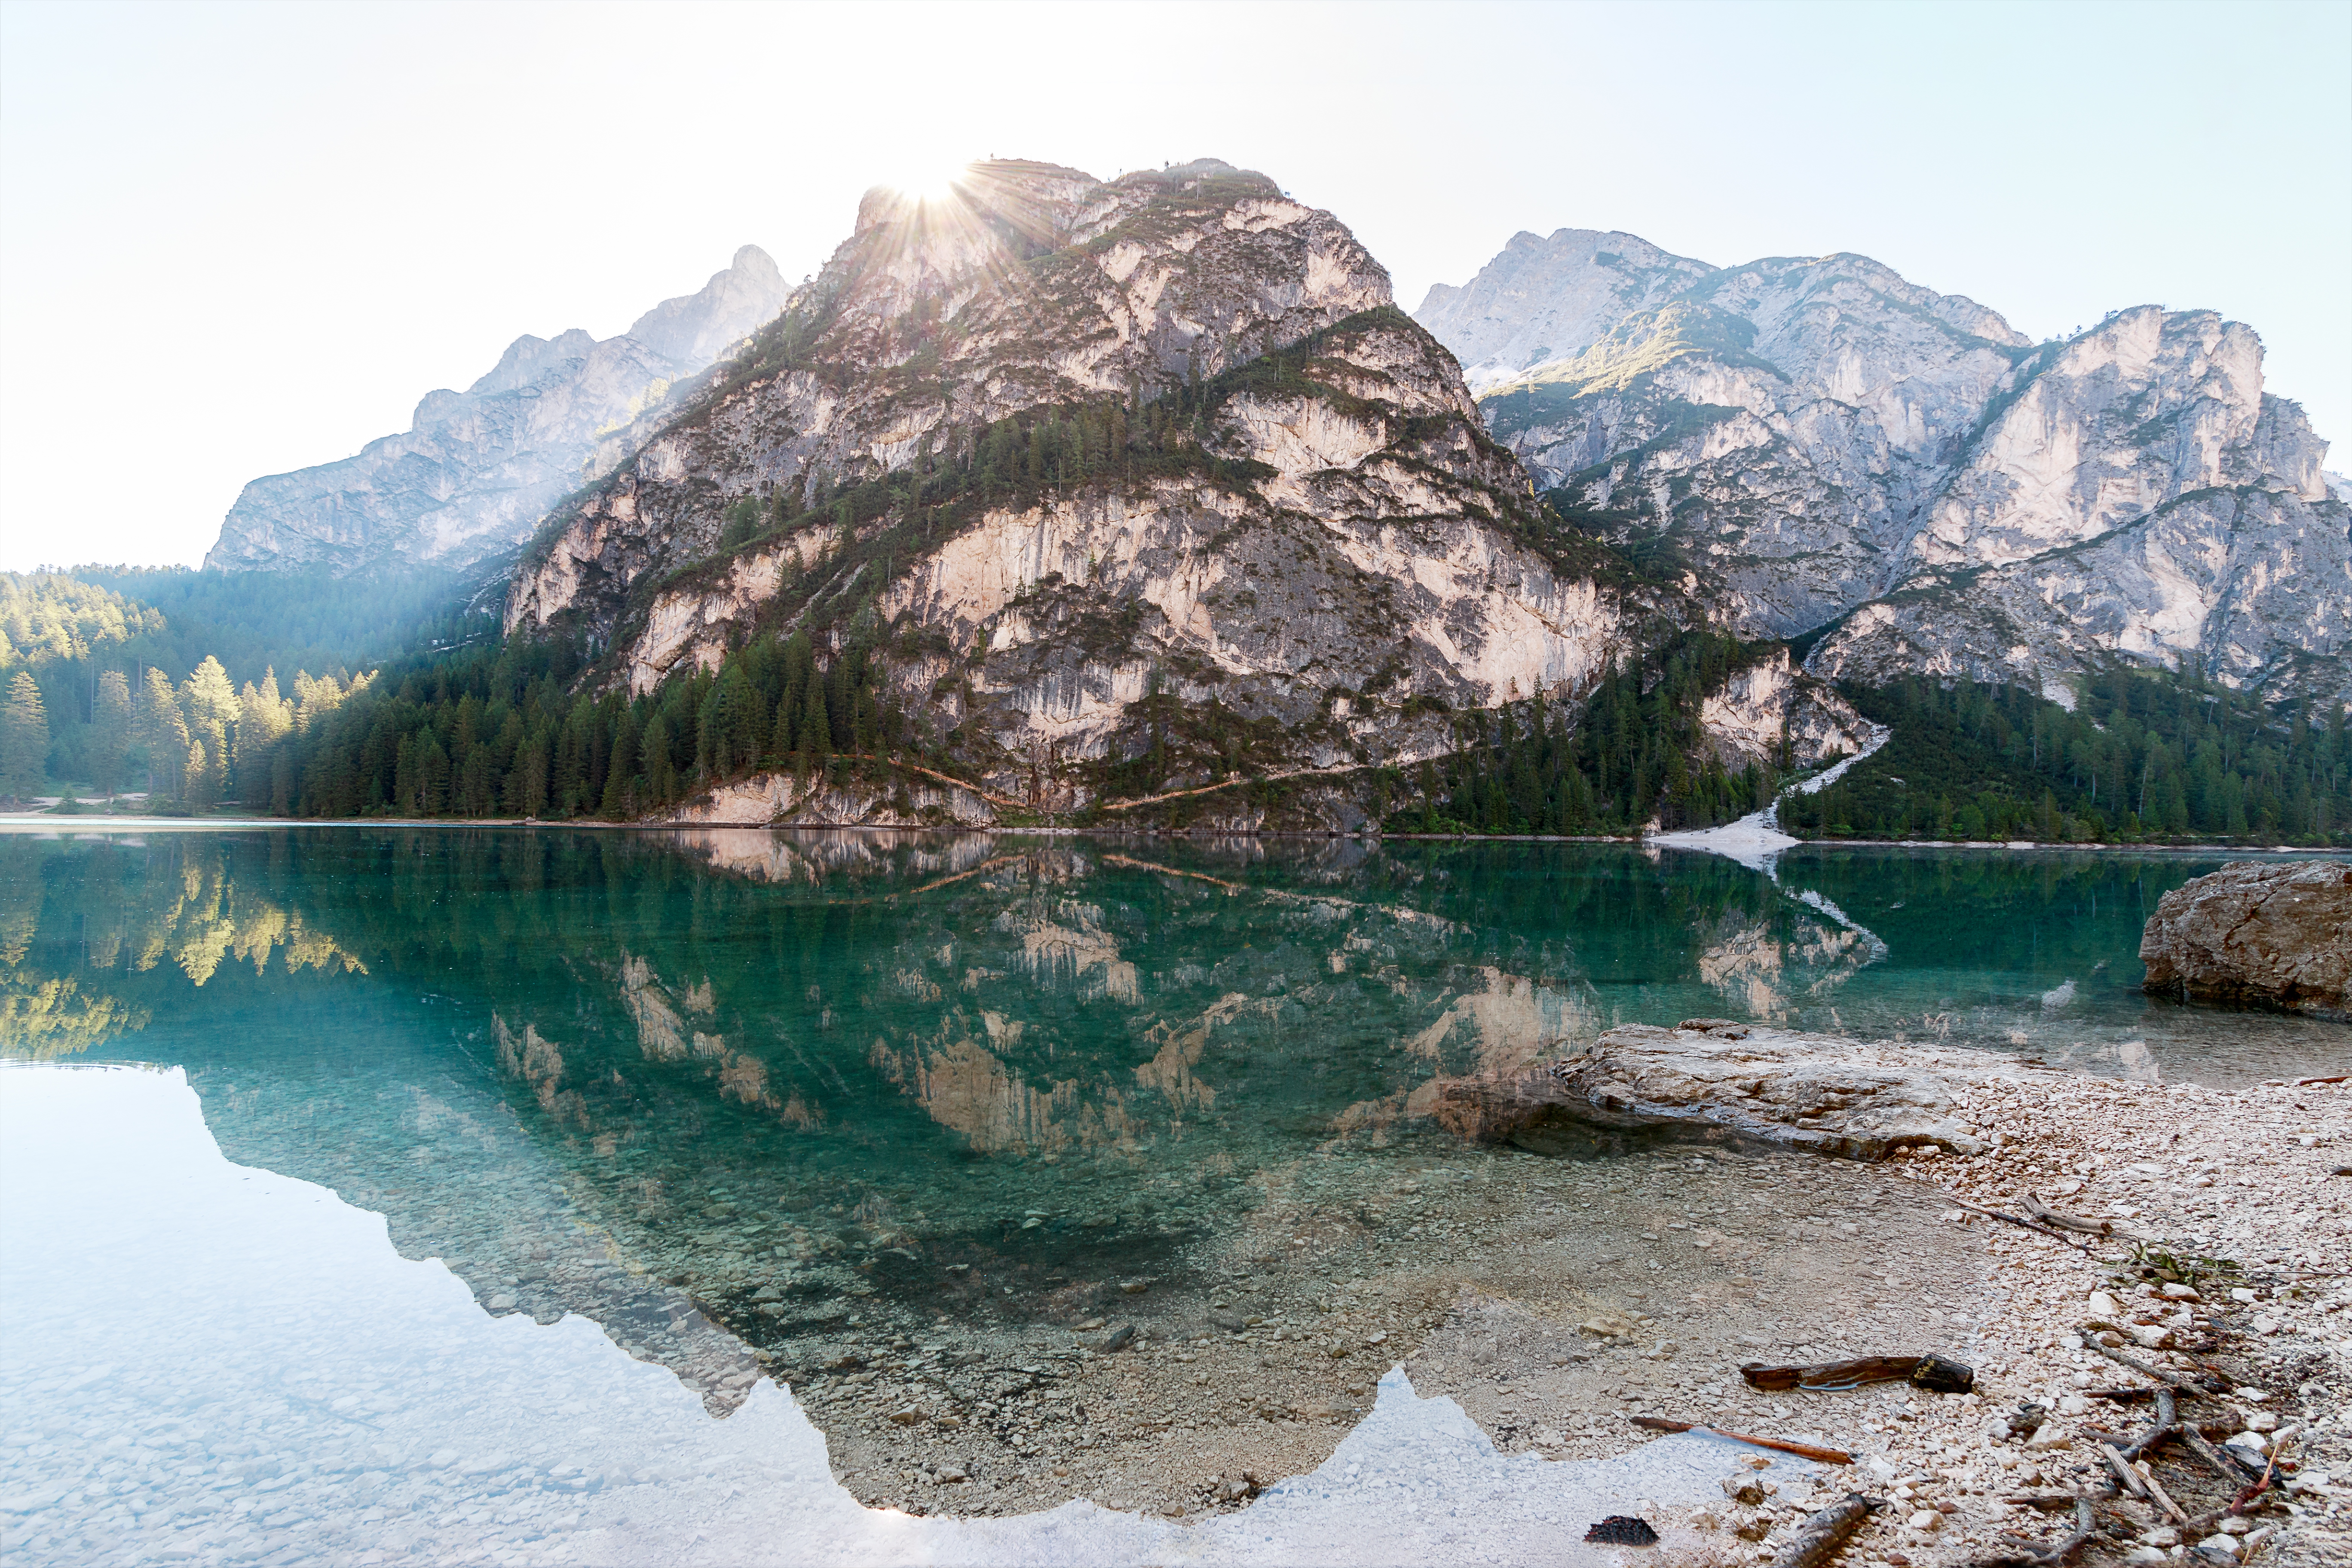
mountainous landforms, mountain, body of water, mountain range, natural landscape, nature, lake, water, tarn, reflection, wilderness, alps, sky, glacial lake, bank, reservoir, sound, mount scenery, highland, fjord, hill station, moraine, national park, tree, hill, rock, ridge, fell, massif, landscape, watercourse, river, valley, tourism, inlet, cloud, lake district, bay, promontory, vacation, winter, glacial landform, summit